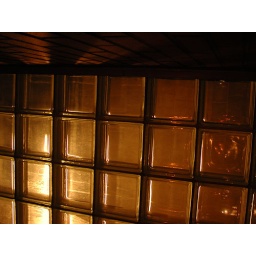
Stairwell from outside building near my house